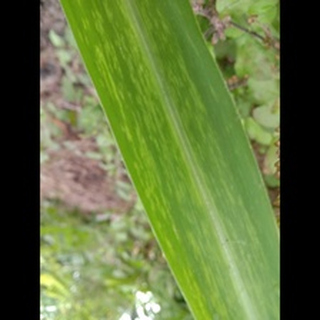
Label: sugarcane_mosaic